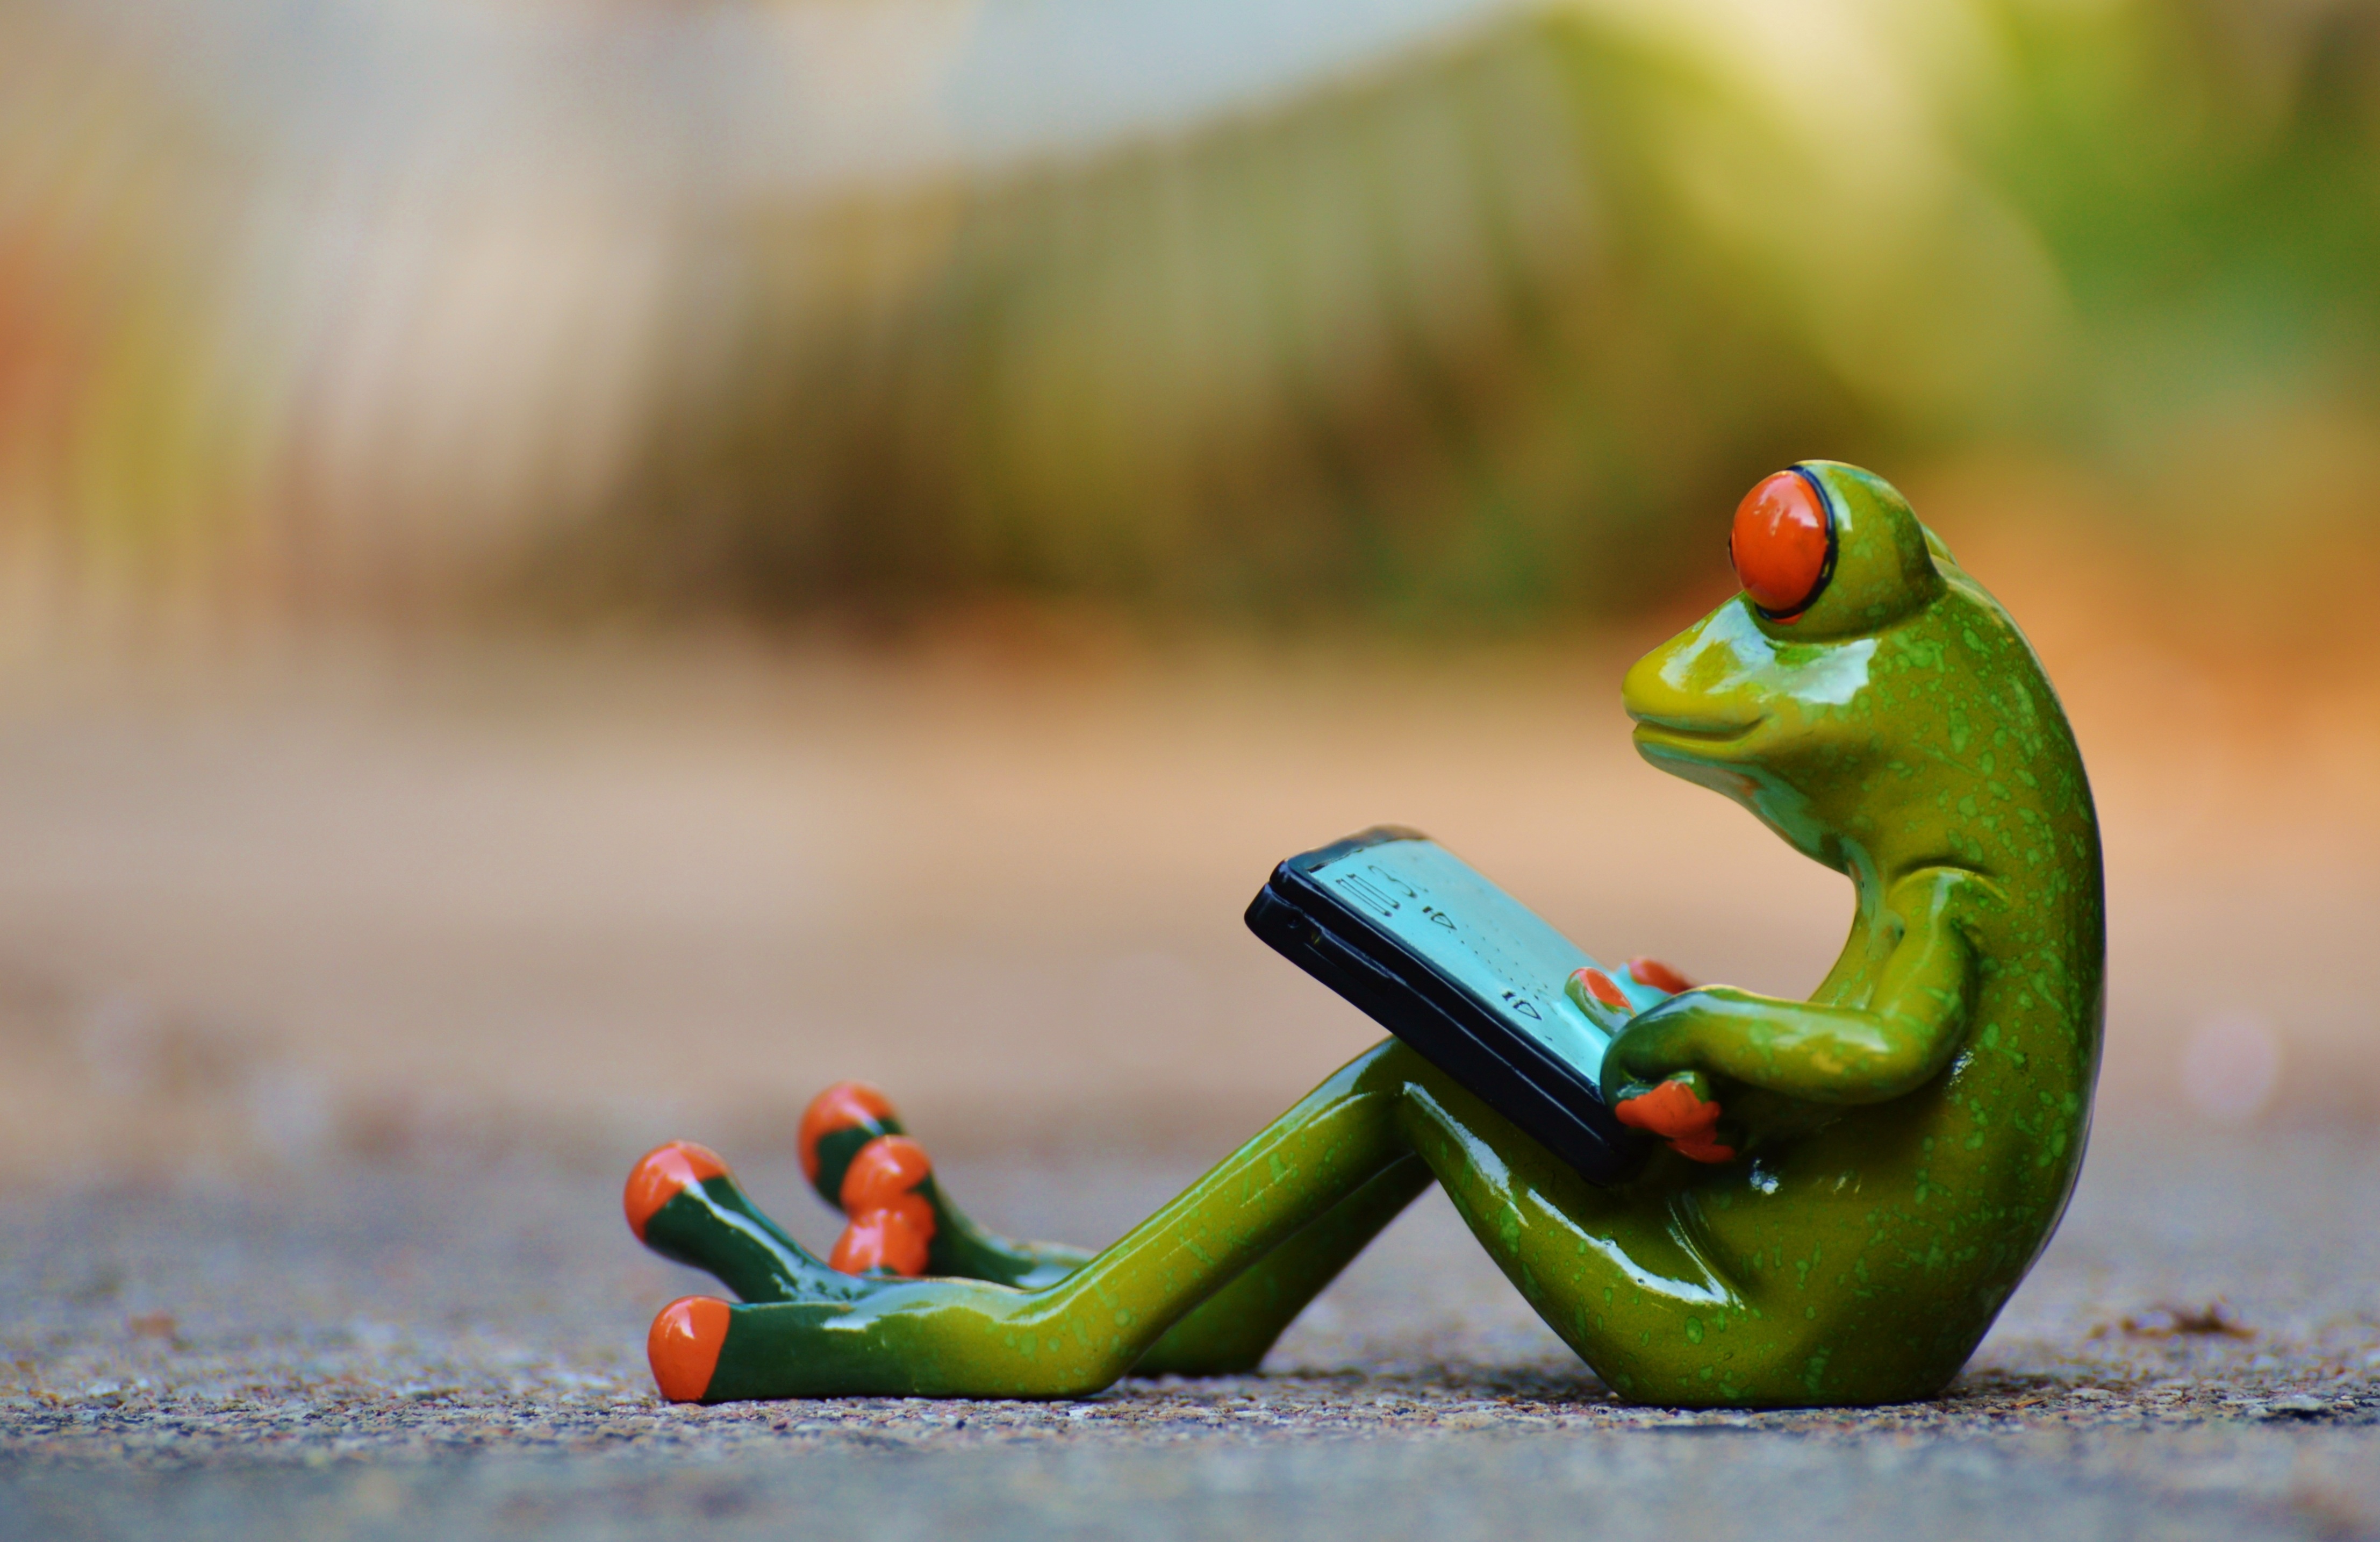
computer, sweet, animal, cute, green, color, rest, frog, amphibian, fauna, tree frog, close up, relaxation, figure, vertebrate, funny, lying, relaxed, macro photography